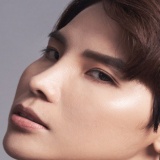
ca sĩ Vũ Cát Tường